Ghostbusters: Frozen Empire

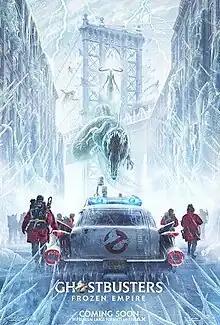
Theatrical release poster

Ghostbusters: Frozen Empire is a 2024 American supernatural comedy horror film directed by Gil Kenan from a screenplay he co-wrote with Jason Reitman. It is the sequel to "" (2021), the fourth mainline installment, and the fifth film overall in the "Ghostbusters" franchise. The film stars Paul Rudd, Carrie Coon, Finn Wolfhard, Mckenna Grace, Celeste O'Connor, and Logan Kim reprising their roles from "Afterlife", alongside Bill Murray, Dan Aykroyd, Ernie Hudson, Annie Potts, and William Atherton reprising their characters from the earlier films. Kumail Nanjiani, Patton Oswalt, Emily Alyn Lind, and James Acaster also join the cast. Set three years after the events of "Afterlife", the veteran Ghostbusters must join forces with their successors to save the world from a death-chilling god in New York City who seeks to build a spectral army.